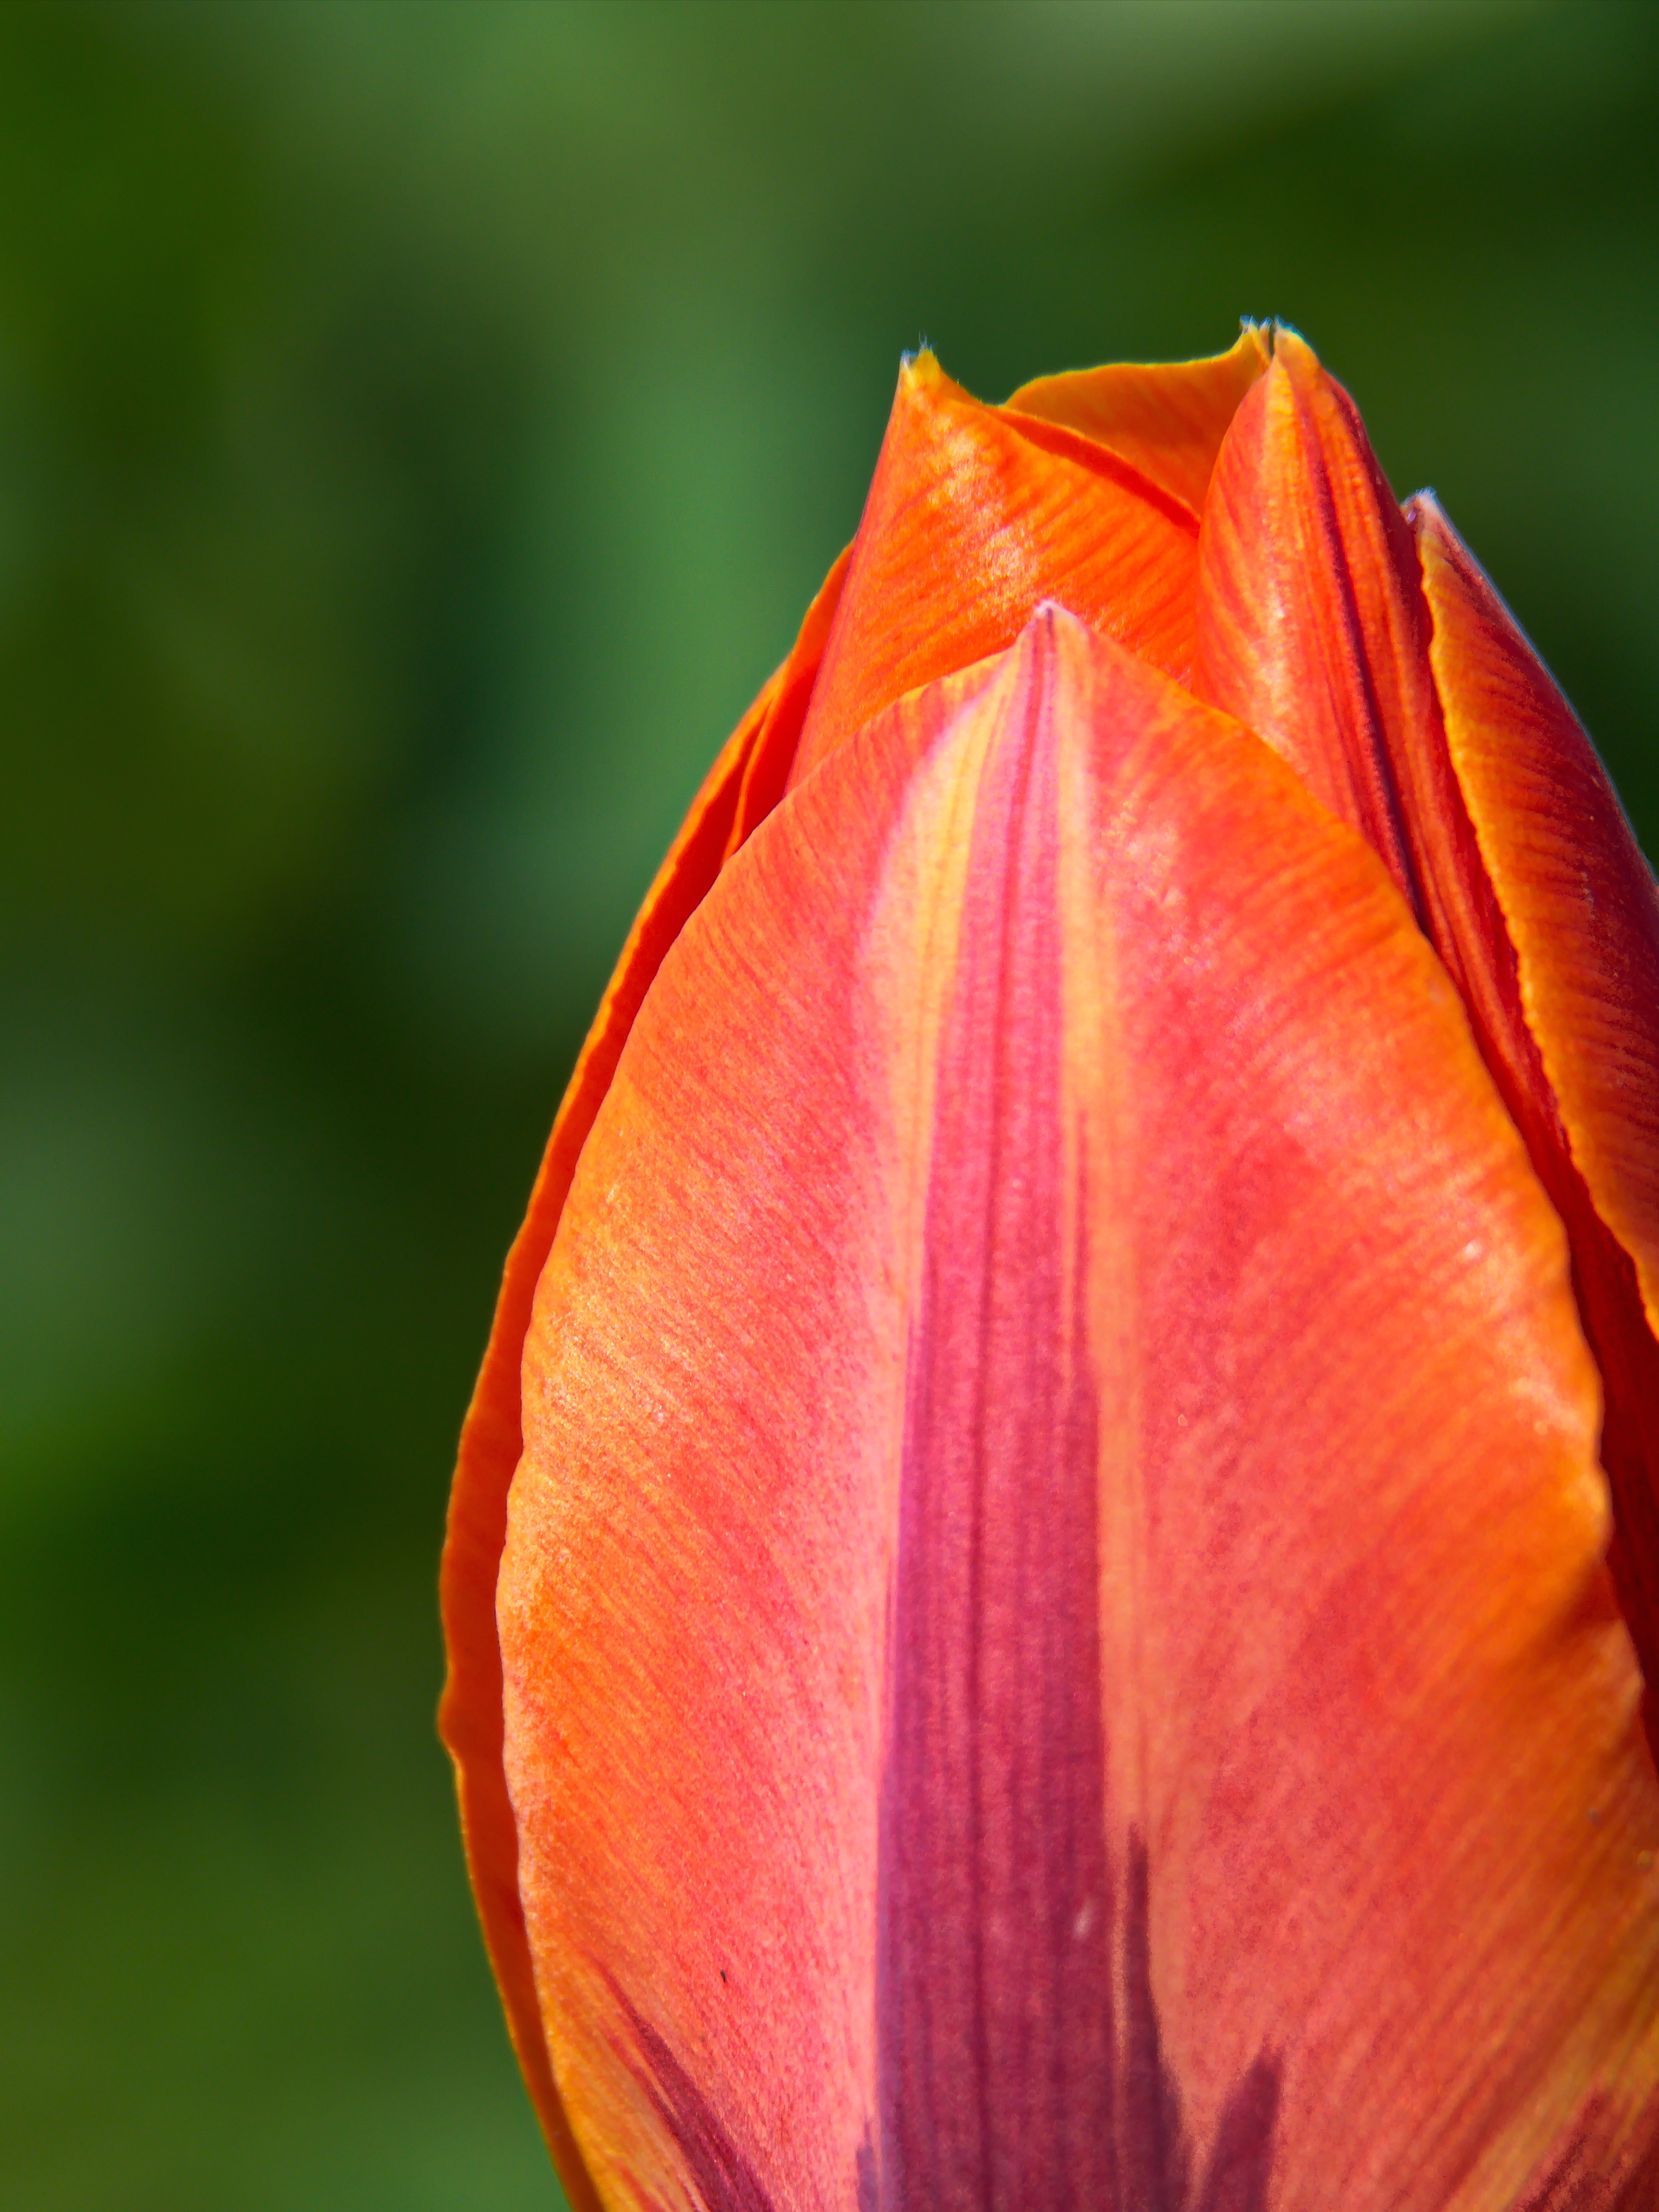
flower, plant, petal, flowering plant, peach, natural landscape, herbaceous plant, terrestrial plant, macro photography, tree, rose family, annual plant, plant stem, rose order, coquelicot, still life photography, bud, lily family, wildflower, still life, poppy family, Pedicel